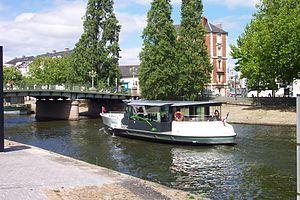
La ligne de Navibus - Erdre était une ligne fluviale circulant sur l'Erdre à Nantes, reliant la gare de Nantes aux facultés. Elle est fermée depuis le 24 août 2009.
Navibus est un service public de transport en commun par navette fluviale sur la Loire et son affluent l'Erdre, lancé dans l'agglomération nantaise par la SEMITAN en 2005 sur le réseau TAN, puisqu'il est accessible avec les mêmes titres de transport que les autres lignes de ce réseau.